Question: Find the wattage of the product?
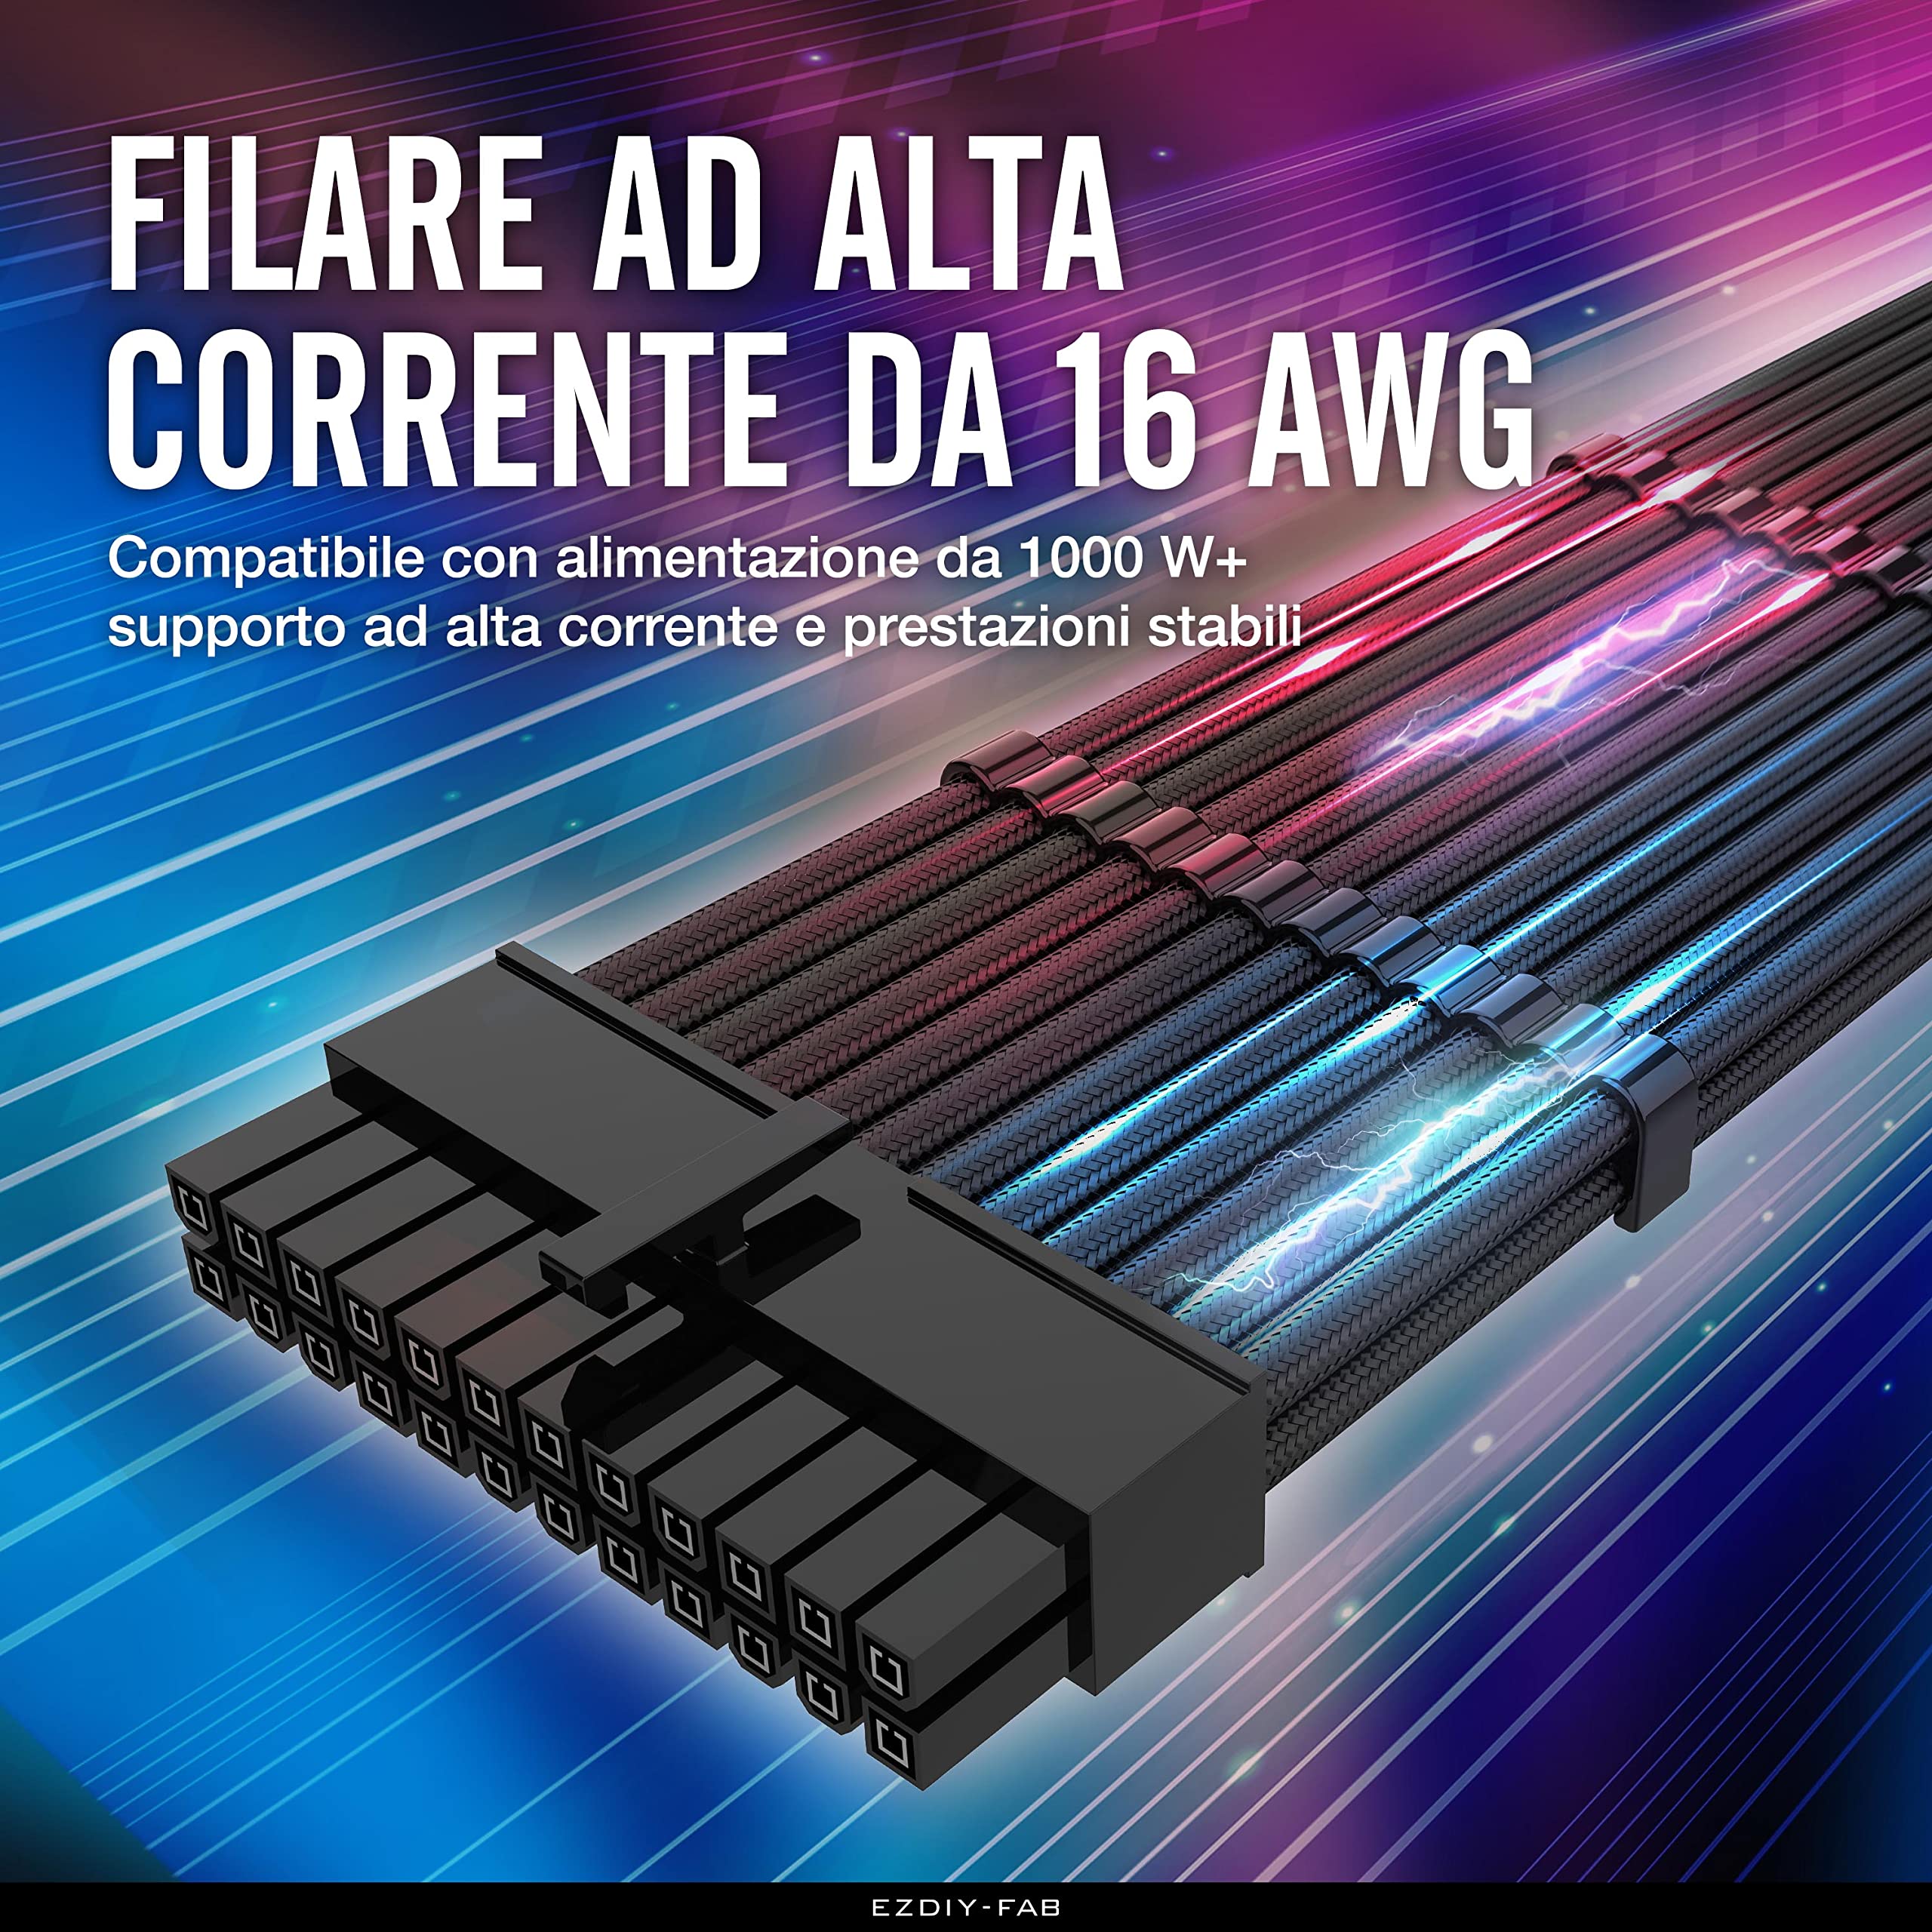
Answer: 1000.0 watt